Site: brandenburg
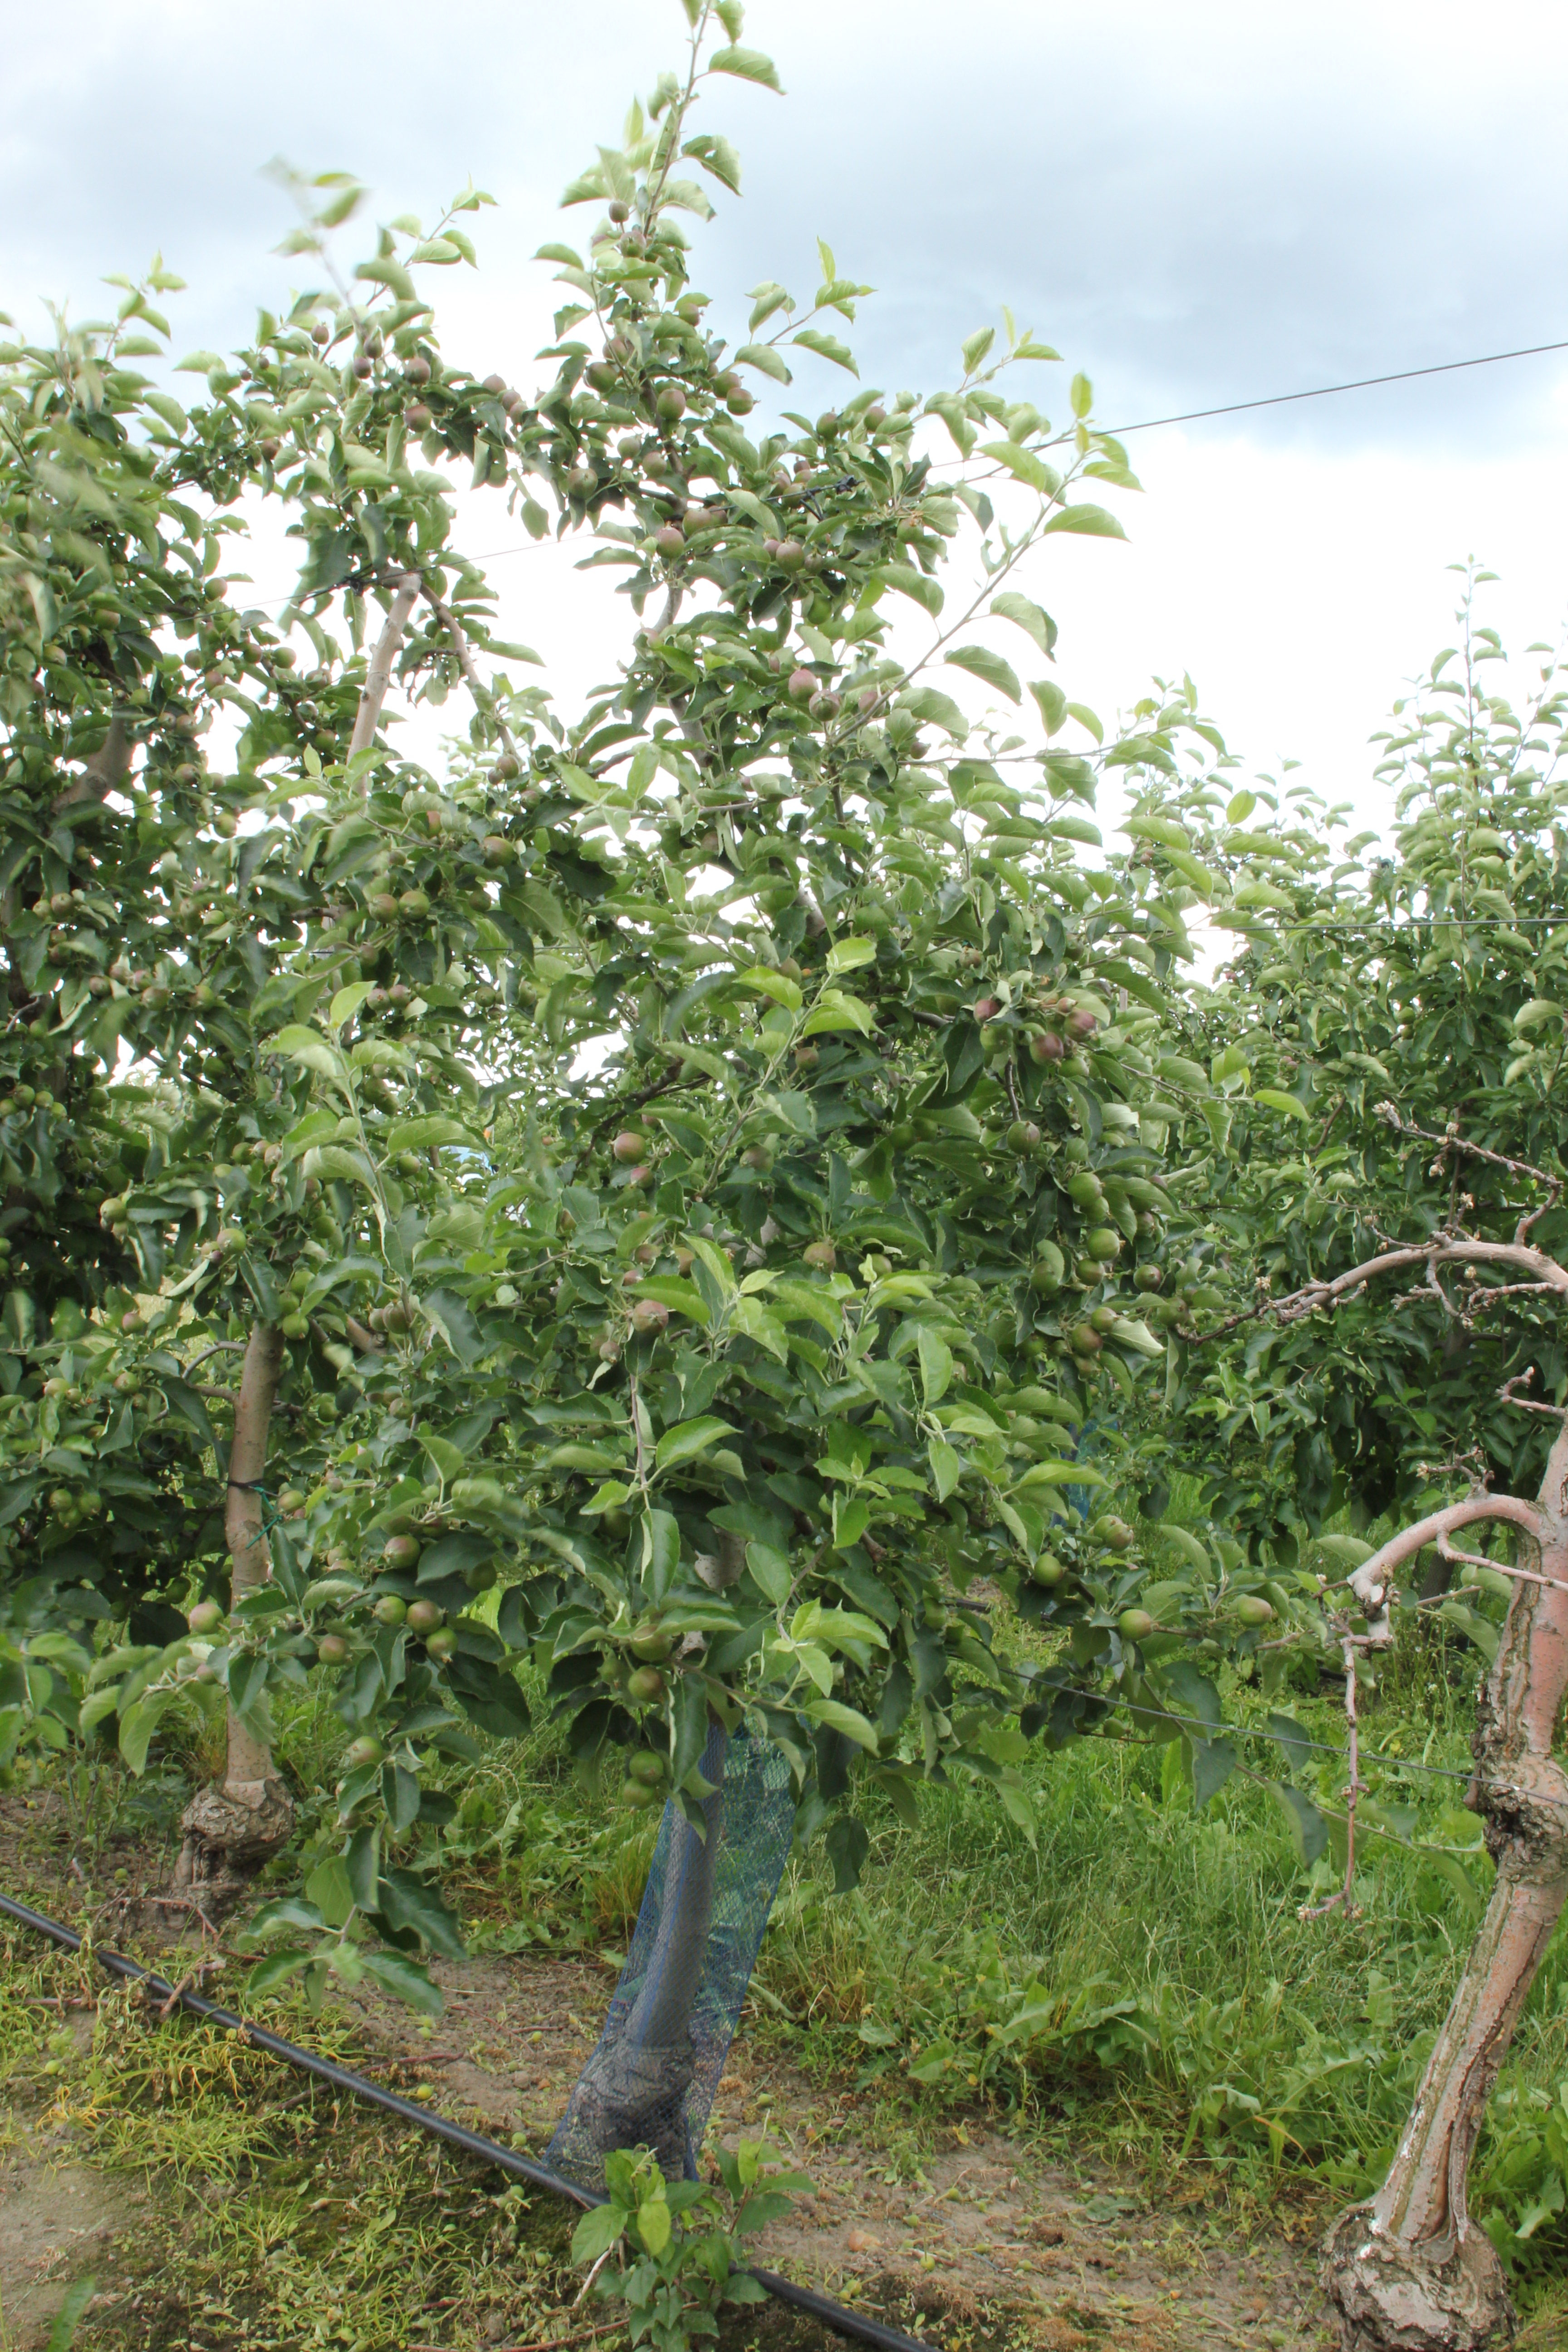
Growth stage (BBCH 73): Development of fruit